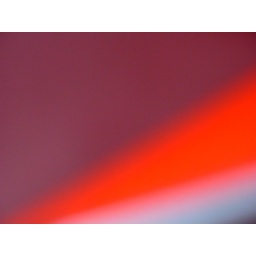
something orange and white in my bag